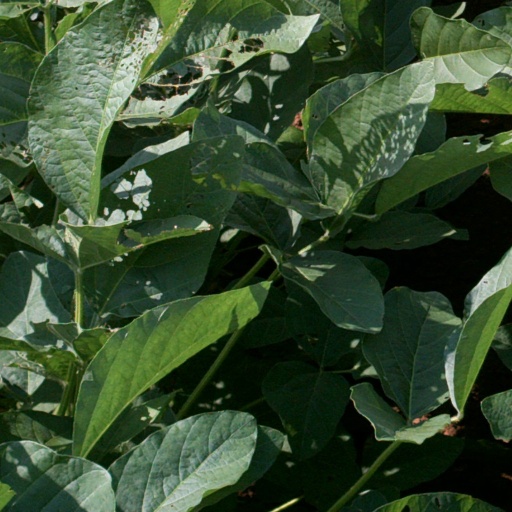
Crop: soybean